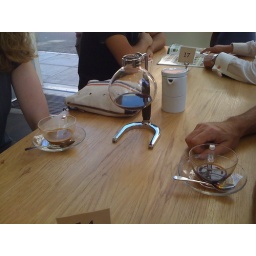
siphoned it in coffee @ blue bottle w/ jeff & jayna